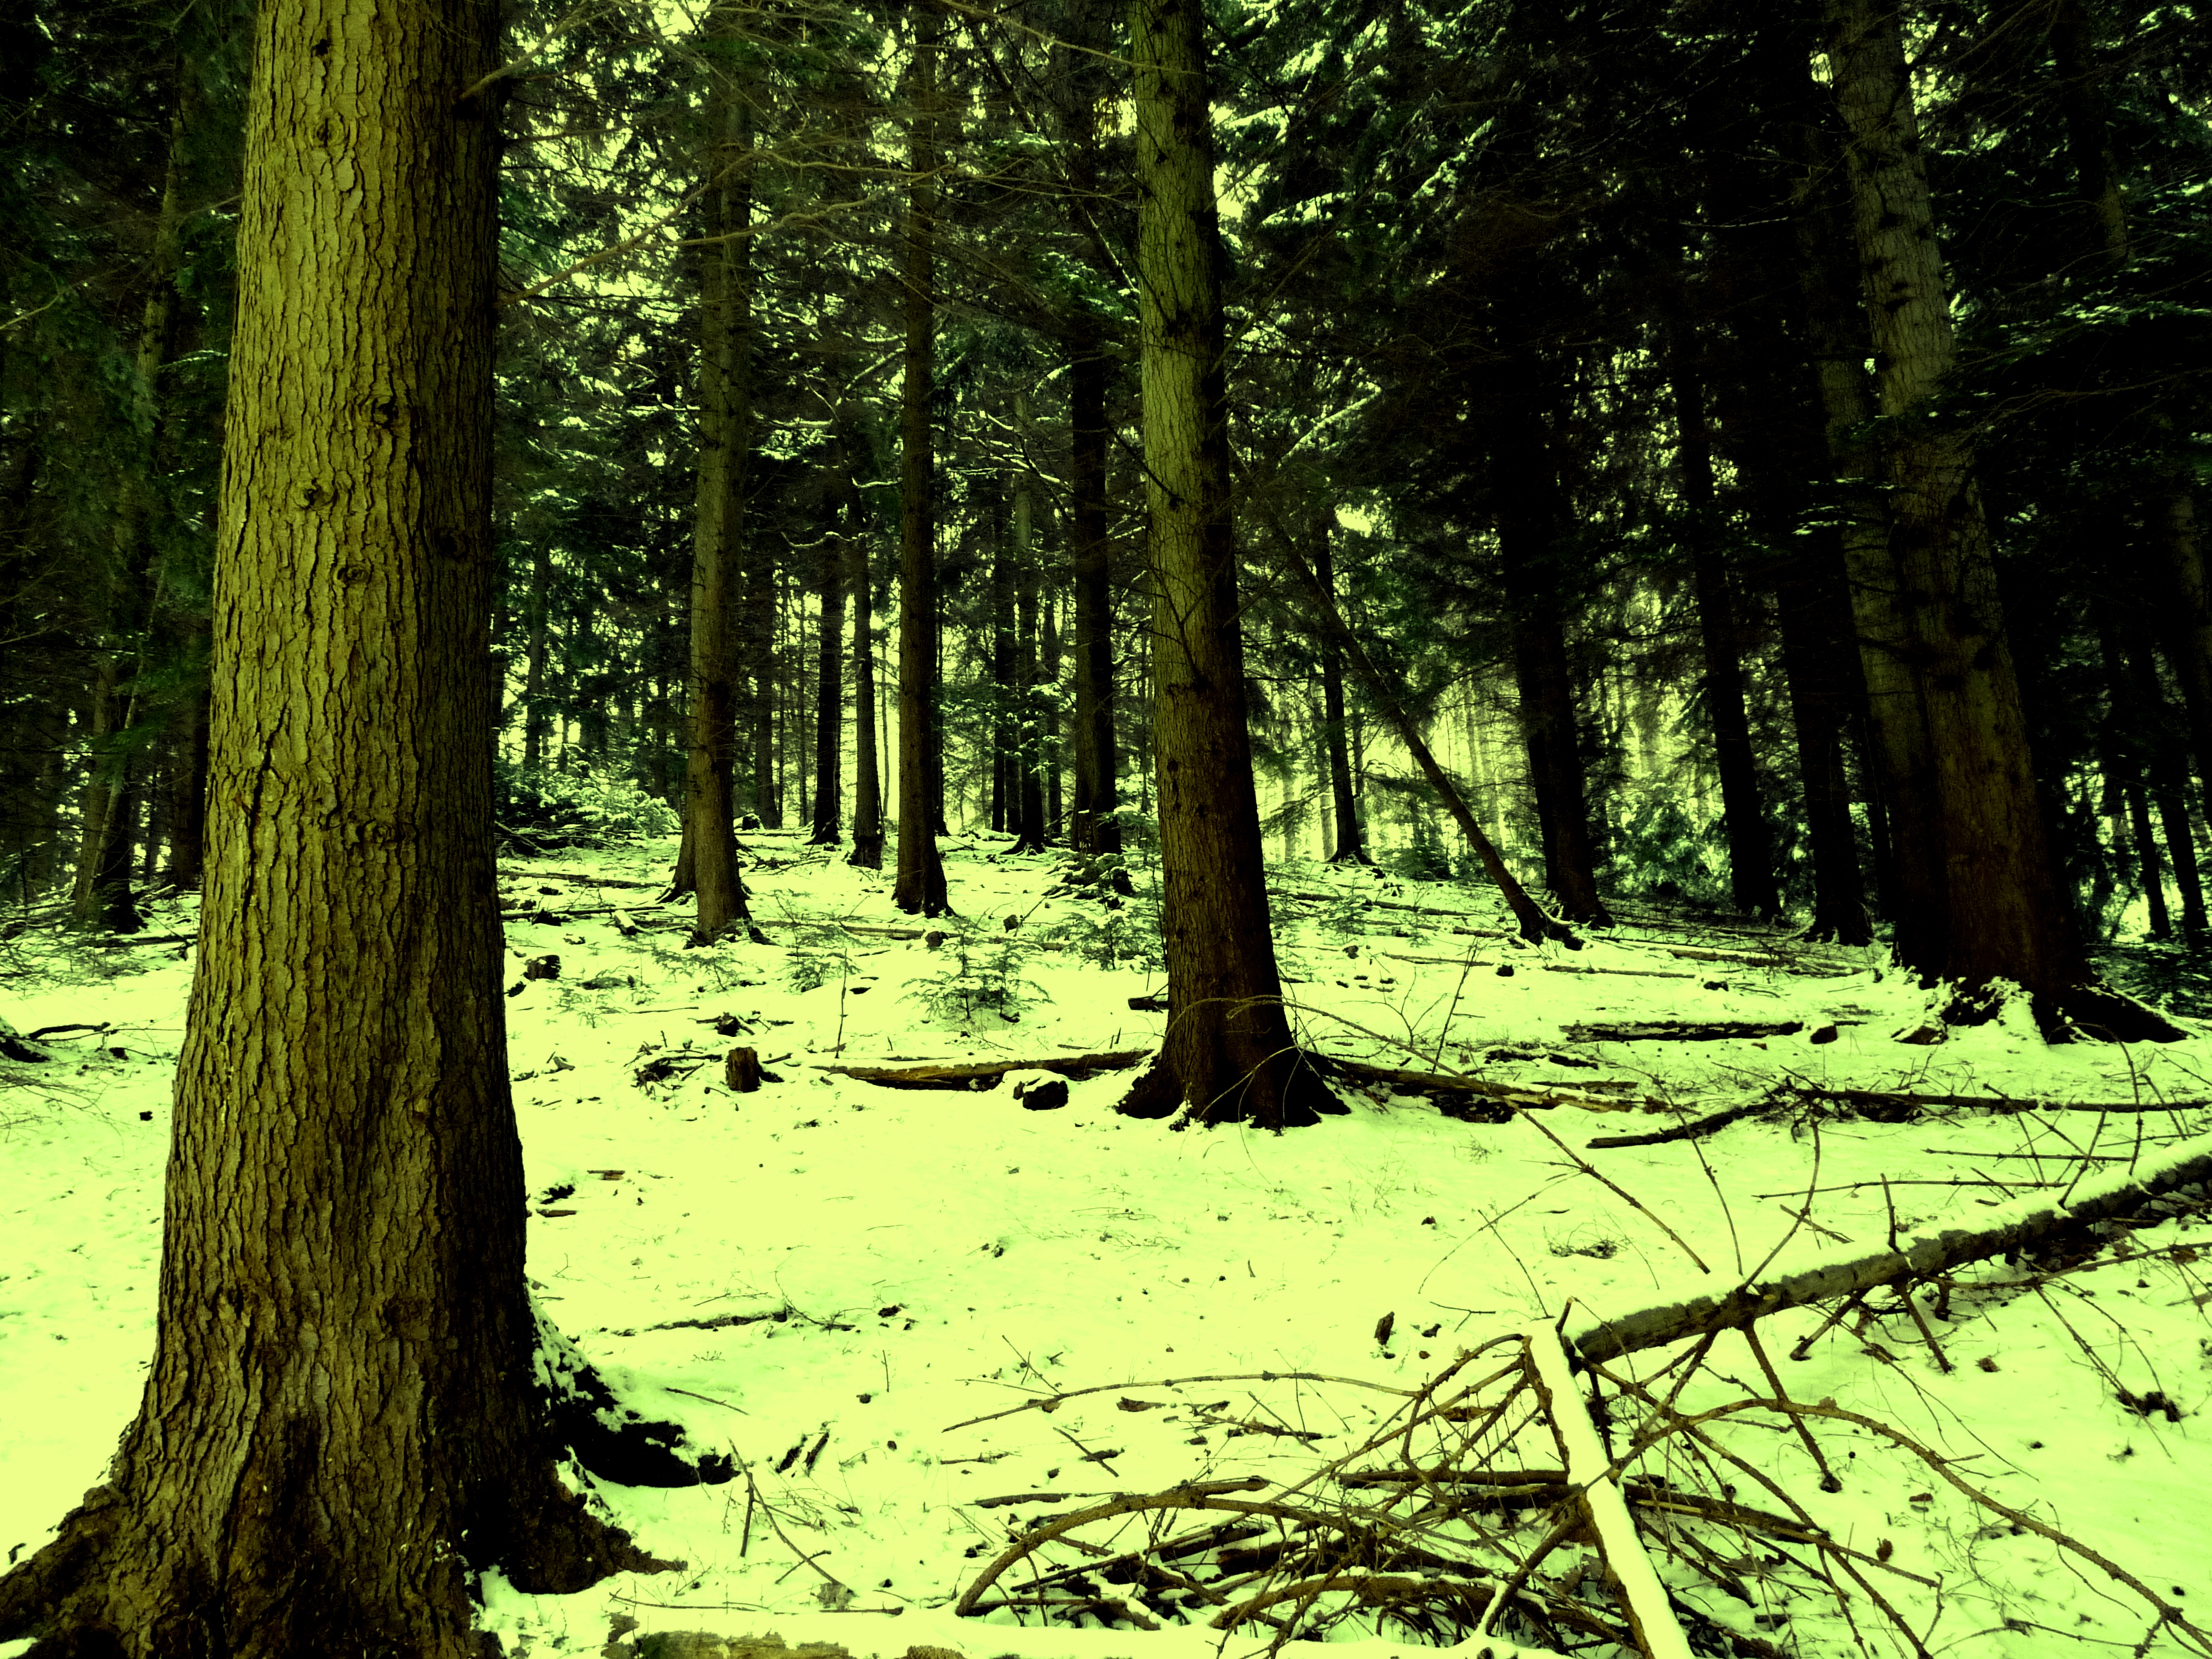
tree, nature, forest, swamp, wilderness, branch, snow, cold, plant, sunlight, leaf, trunk, ice, green, jungle, botany, trees, woods, rainforest, deciduous, wetland, woodland, habitat, ecosystem, biome, old growth forest, natural environment, geographical feature, woody plant, temperate coniferous forest